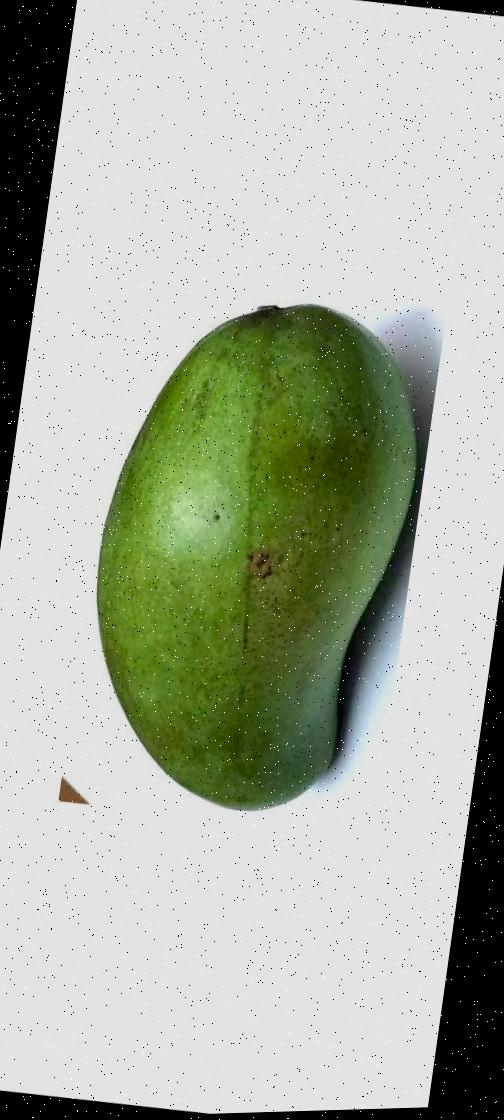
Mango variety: Rupali